Old Recreation Ground

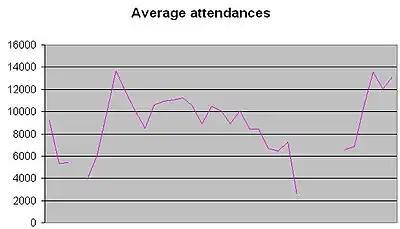
Average attendances, 1913–1950.

The stadium was in rather bad condition, especially following years of neglect during World War II. The dressing rooms were bare, there were no toilet facilities throughout the entire ground, and racing pigeons were kept by "The Sentinel" and some supporters to relay the scoreline to different parts of the city.